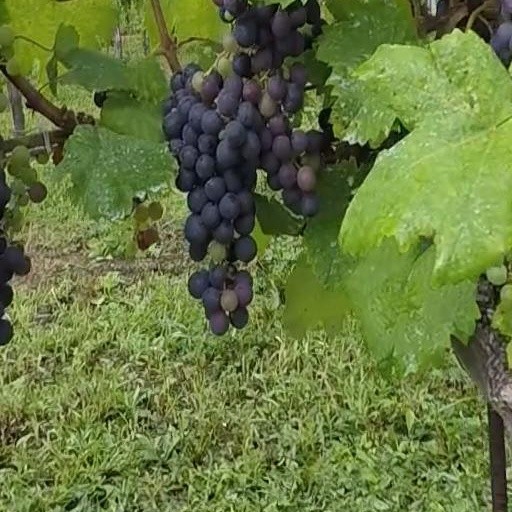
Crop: grape